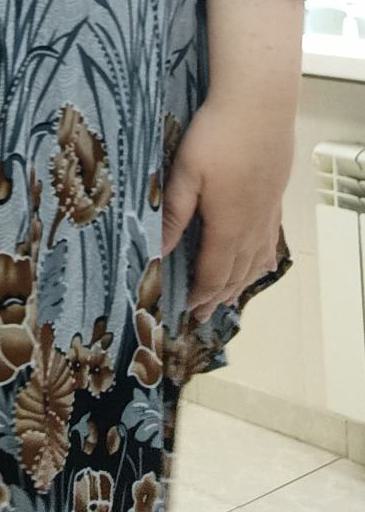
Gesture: no_gesture